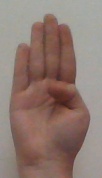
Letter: kaaf